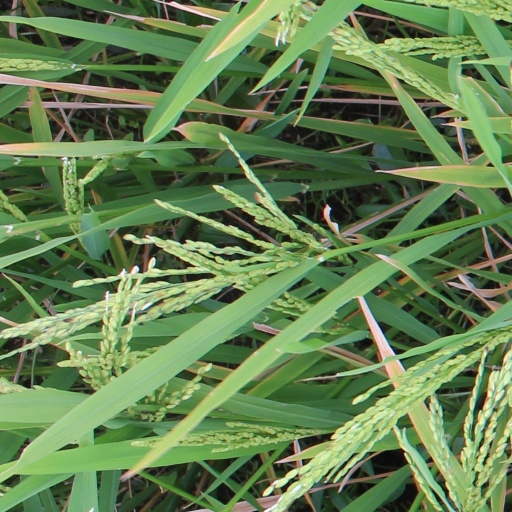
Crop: rice